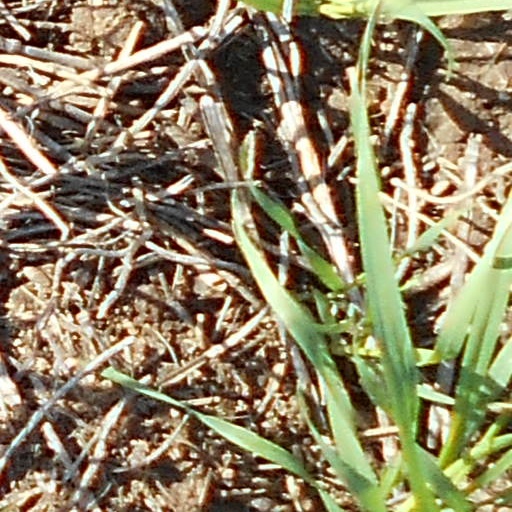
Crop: wheat